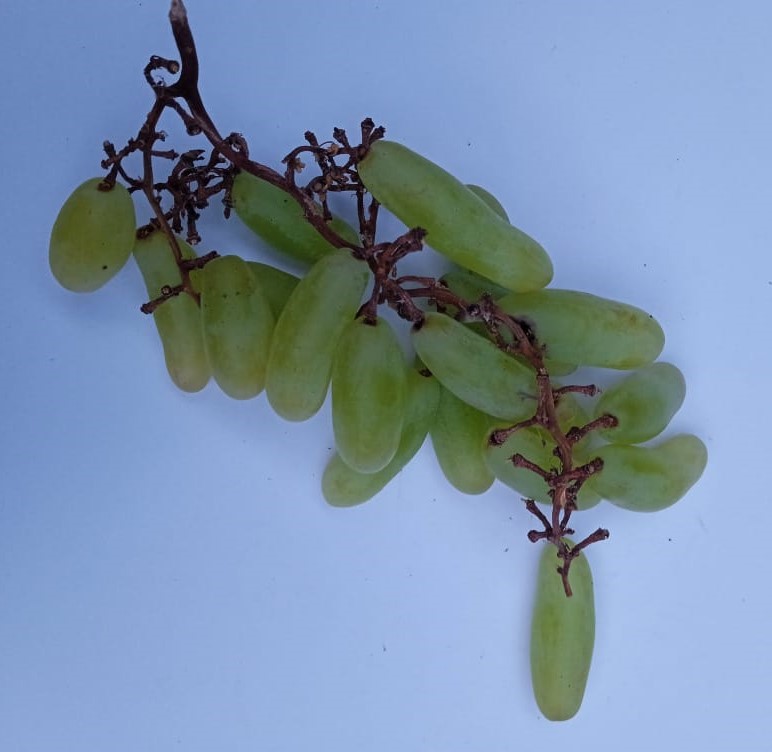
Fruit: grape
Condition: fresh